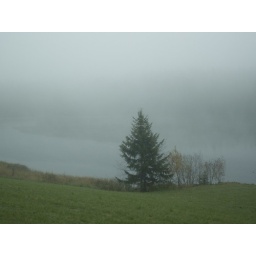
Taken from the car window on a long road trip in autumn.